Kyzyl-Tan (Almaty)

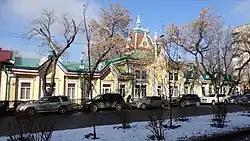
Kyzyl-Tan building

Kyzyl-Tan (Russian: Кызыл-Тан, "tr. kyzyl tan") is a building of the former Verny Trading House, located at 63 Jibek Joly Street in Almaty, Kazakhstan. It is an architectural monument of the late 19th - early 20th centuries. Sources are divided on its architect and its time of construction. According to some, it was built in 1912 by the architect . Others suggest it was built in 1896 by the architect Paul Gourdet to house Iskhak Gabdulvaliev's store. It has been protected by the state as a monument of history and culture of national importance since 1982.